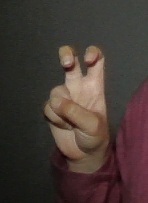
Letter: toot